Amfleet

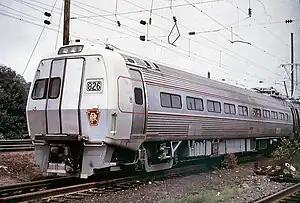
The Budd Metroliners were the basis of the Amfleet design.

Amtrak assumed control of almost all private sector intercity passenger rail service in the United States on May 1, 1971, with a mandate to reverse decades of decline. It retained approximately 184 of the 440 trains which had run the day before. To operate these trains, Amtrak inherited a fleet of 300 locomotives (electric and diesel) and 1190 passenger cars, most of which dated from the 1940s–1950s. These cars were aging, in need of maintenance, and in many cases incompatible with each other. The company recognized the need and opportunity to standardize on a single design.